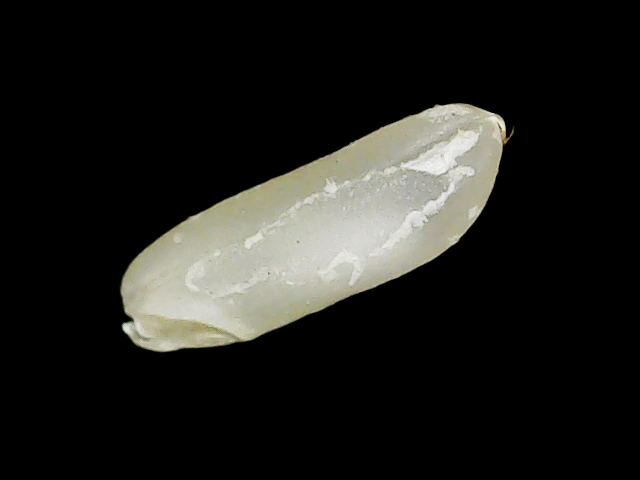
Rice variety: Binadhan7